Robert Richard Scanlan

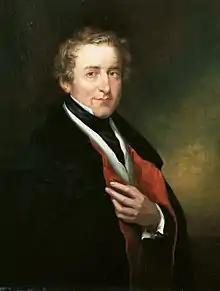

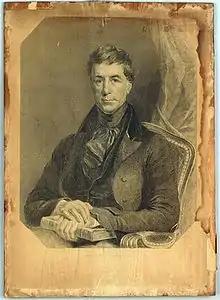

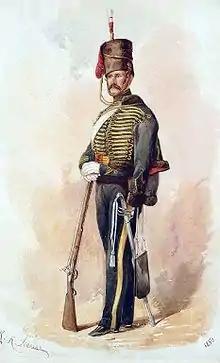

Robert Richard Scanlan (1801–1876), sometimes known as R. R. Scanlan, was an Irish painter and portraitist.